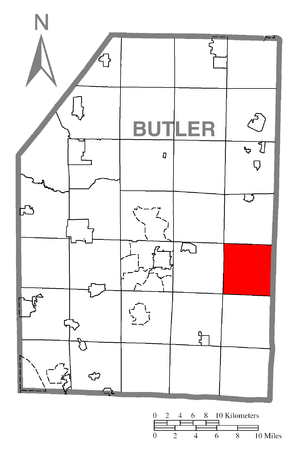
Clearfield Township est un township, situé dans le comté de Butler, aux États-Unis. En 2010, il comptait une population de 2 645 habitants.